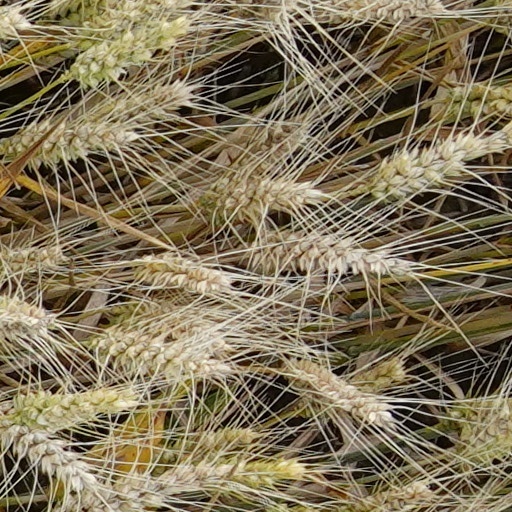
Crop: wheat